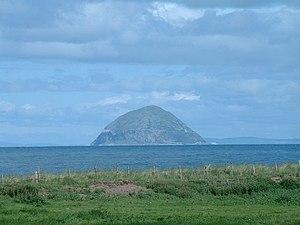
Ailsa Craig, en écossais Creag Ealasaid qui signifie en anglais Elizabeth's rock soit en français « Rocher d'Élizabeth », est une île du Royaume-Uni située dans le Firth of Clyde, un prolongement de la mer d'Irlande en Écosse. Mesurant 3,2 kilomètres de circonférence pour 338 mètres de hauteur, l'île est inhabitée et a longtemps servi de carrière mais aussi de repère visuel pour les marins. On y trouve le phare d'Ailsa Craig construit en 1886 par le Northern Lighthouse Board.